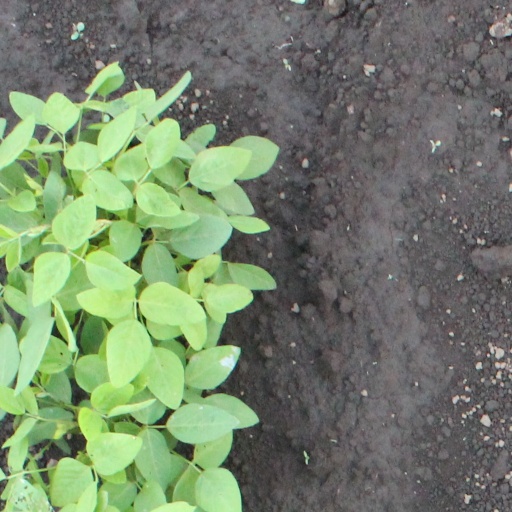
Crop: soybean